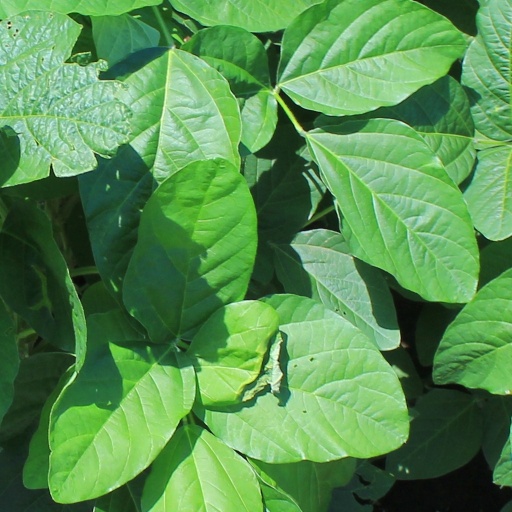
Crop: soybean